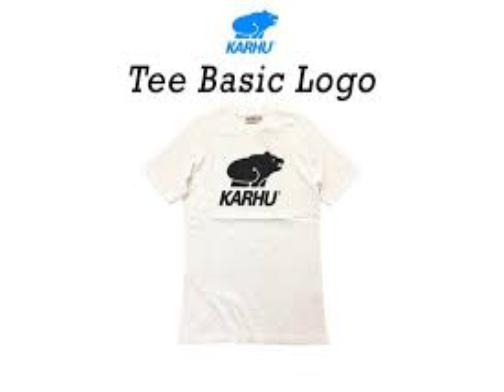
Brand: Karhu
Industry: Clothes